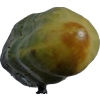
Label: cucumber